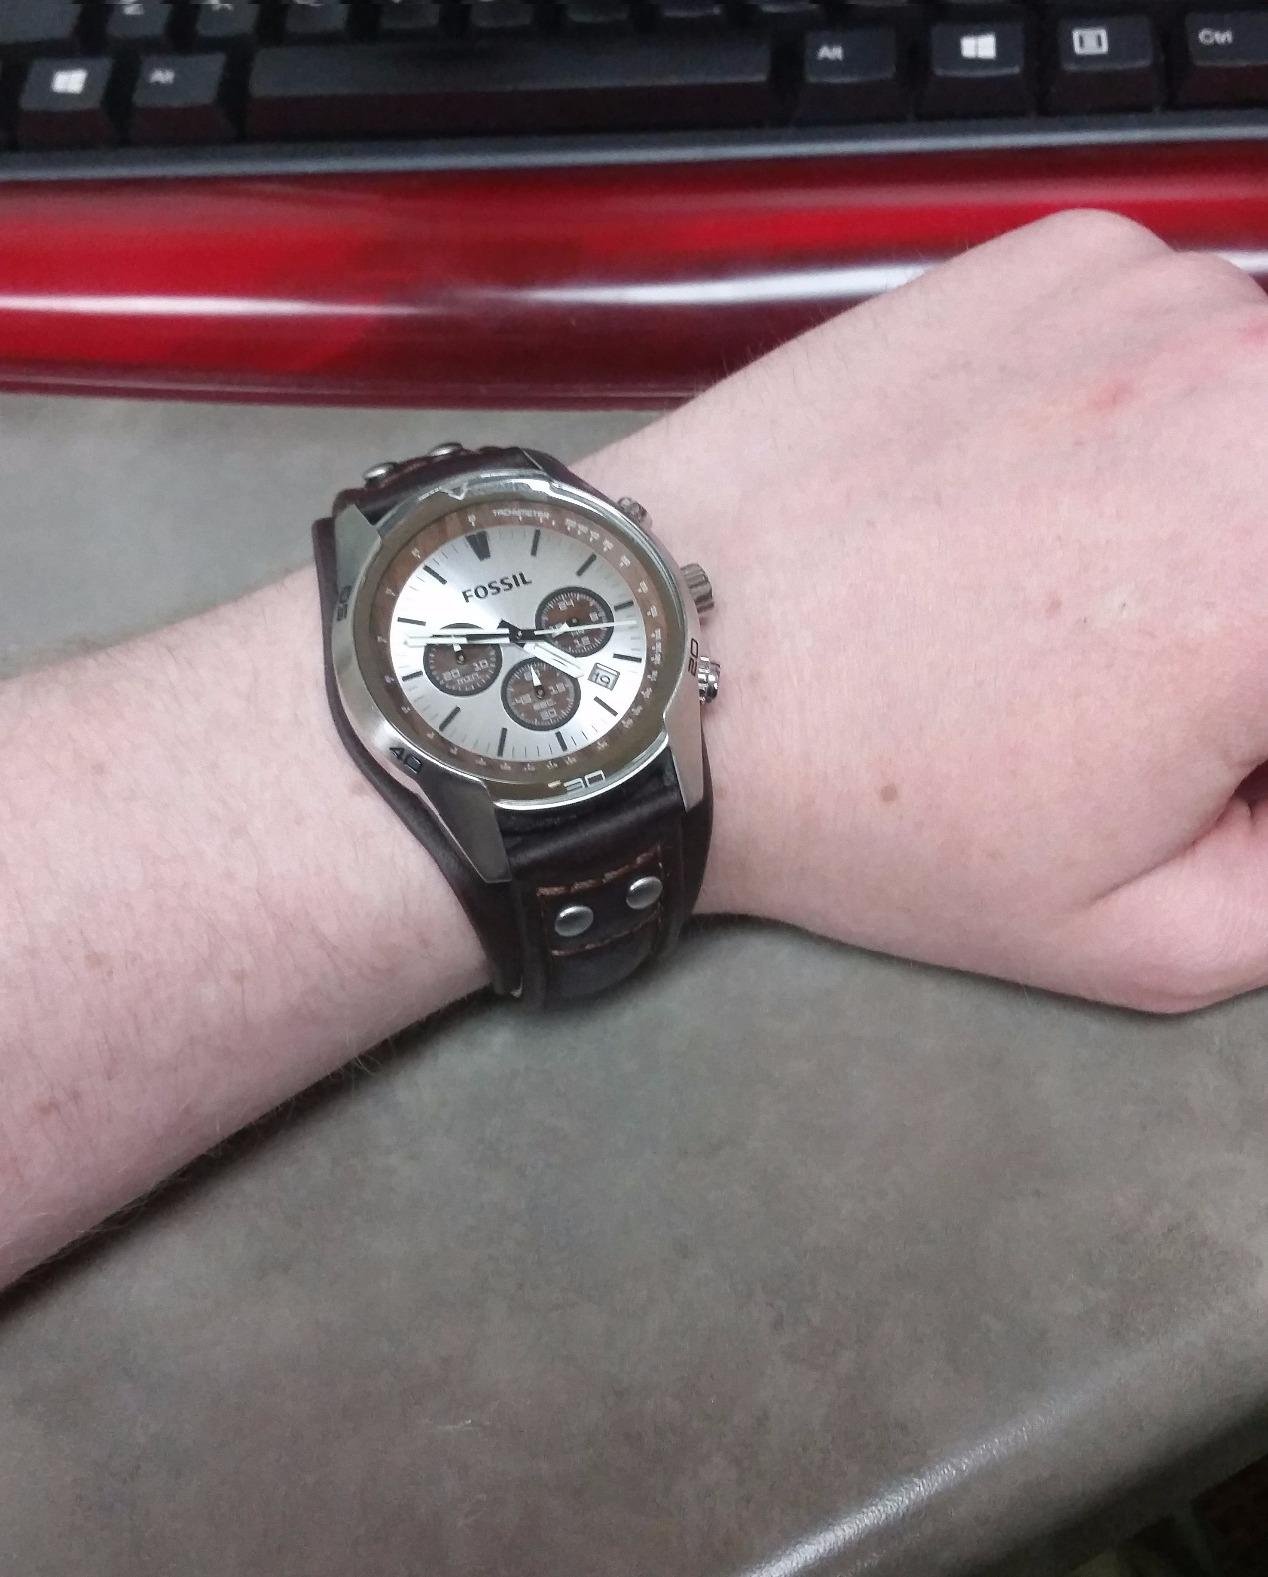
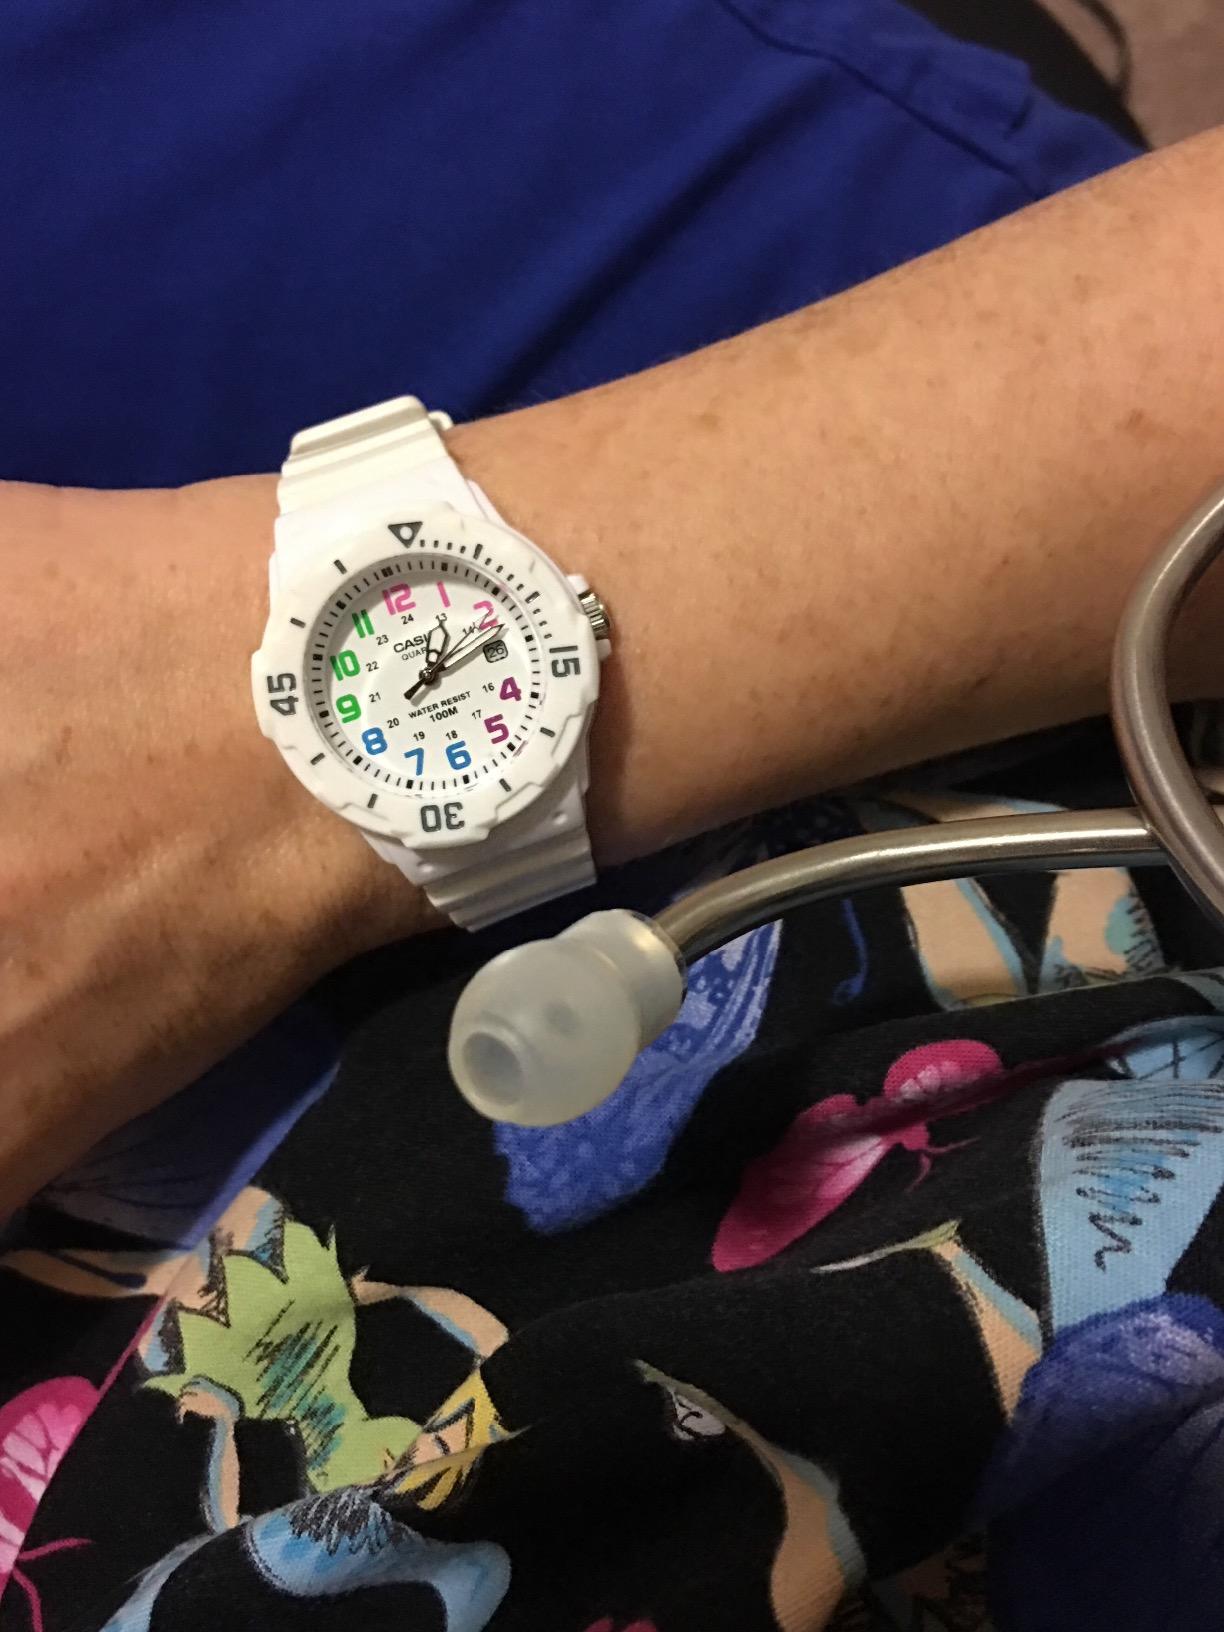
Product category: accessories_watch
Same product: no